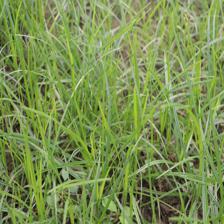
Label: Grass